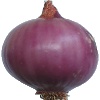
Label: Onion Red Peeled 1